Upstairs Downstairs (2010 TV series)

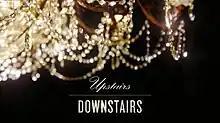

Upstairs Downstairs is a British drama series, broadcast on BBC One from 2010 to 2012, and produced by BBC Wales. Created and written by Heidi Thomas, it is a continuation of the London Weekend Television series of the same name, which ran from 1971 to 1975 on ITV.